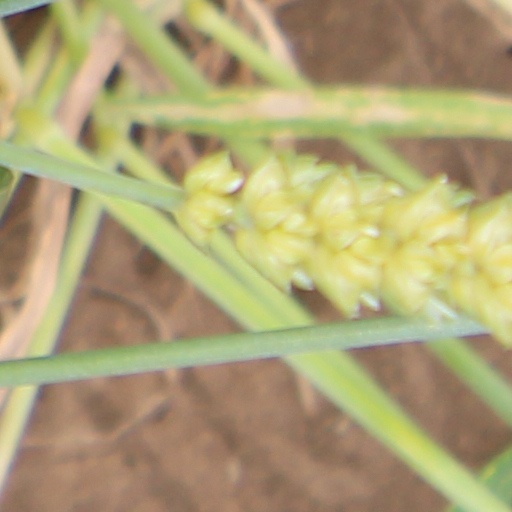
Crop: wheat